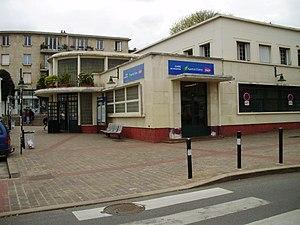
Gare de Meudon - entrée, Hauts-de-Seine, France
La gare de Meudon est une gare ferroviaire française de la ligne de Paris-Montparnasse à Brest, située sur le territoire de la commune de Meudon, dans le département des Hauts-de-Seine, en région Île-de-France.
Meudon est une commune française située dans le département des Hauts-de-Seine en région Île-de-France.